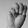
ASL letter: M